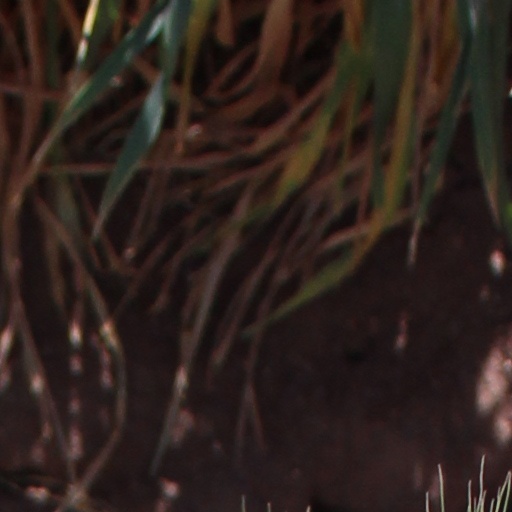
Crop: wheat